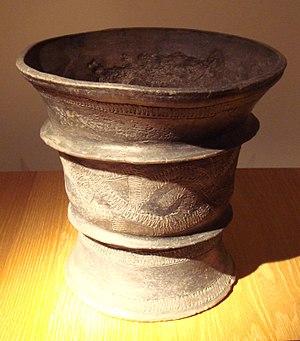
Le musée d'art asiatique se trouve dans le quartier berlinois de Dahlem.